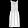
Label: Dress